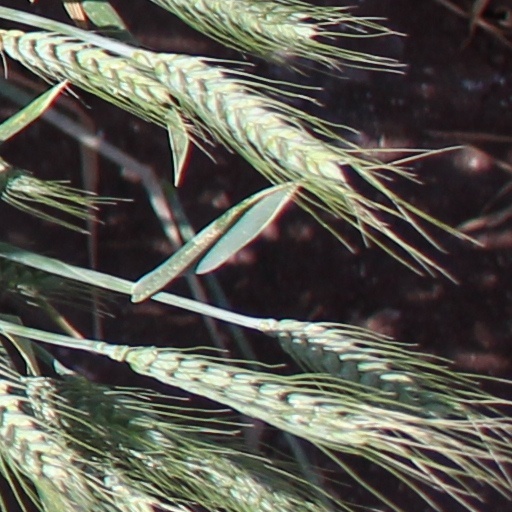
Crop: wheat